The Hierophant

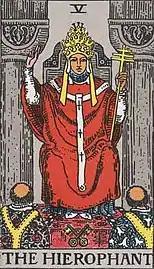
The Hierophant (V) in the Rider–Waite tarot deck

The Hierophant (V), alternatively depicted as The Pope or The High Priest (as a counterpart to "The High Priestess") is the fifth card of the Major Arcana in occult Tarot decks used in divination. It was identified as the Pope in early decks like Tarot of Marseilles, while modern decks like Rider–Waite Tarot may use the term hierophant, a person who brings religious congregants into the presence of that which is deemed "holy".